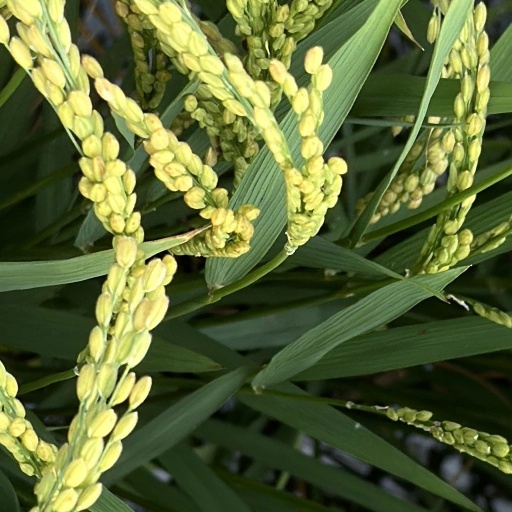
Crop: rice